Crookhaven Heads Light

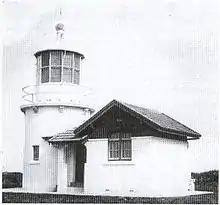
Crookhaven Heads Light c. 1908

The first light on the vicinity was a red lantern made from a ship's masthead supported on two poles, present at the river entrance since 1872.